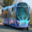
Label: streetcar